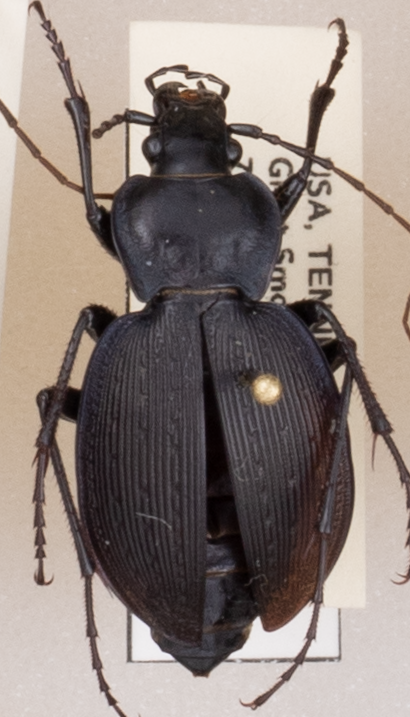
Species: Carabus goryi
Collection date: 2018-07-24
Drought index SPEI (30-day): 1.45
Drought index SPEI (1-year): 0.54
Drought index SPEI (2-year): -0.17